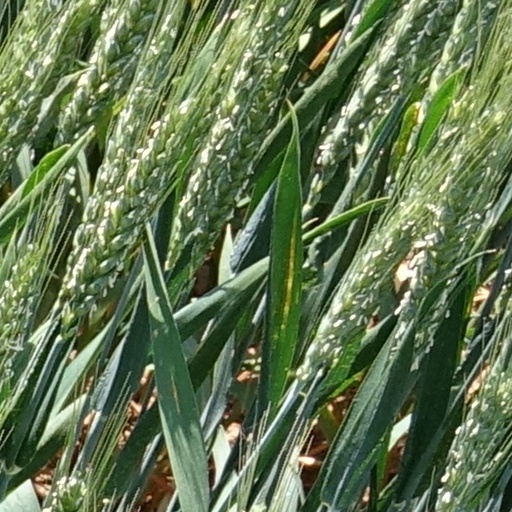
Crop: wheat